Gilmour Lumber Company

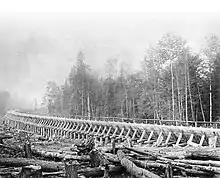
Gilmour tramway trough

The tramway was expensive to construct and maintain. Although mechanized, the operation required over 100 men to operate the engines and monitor the transport the logs along the 1,800 metre journey. A major obstacle was the sheer distance of the journey. Navigating the Ontario waterways, it would take a log drive to travel from the Algonquin highlands to Trenton. Routinely it could take logs two years to travel from the interior to the Trenton mill, but adding the challenges of the tramway could add an additional 2 years to that journey. A log felled at Canoe Lake in 1894 might not reach Trenton until 1898. Many of the logs rotted or sunk. Because the Algonquin Highland was so far north, the spring thaw occurred much later in the season, shortening the time available for summer log drives before waterways began to freeze up again in the fall. To make matters worse, much of the pine cut from the auctioned tracks was of poor quality. The tramway operated for two seasons before Gilmour abandoned the project in 1896.